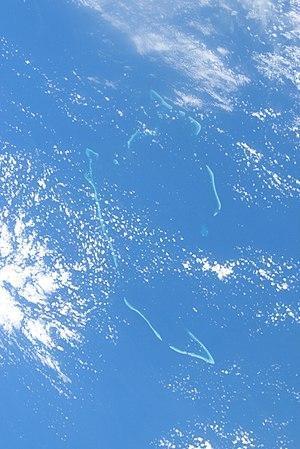
Les îles Chesterfield forment un archipel de la Nouvelle-Calédonie situé dans la mer de Corail à environ 534 km à l'ouest de la pointe nord-ouest de Grande Terre. Les îles Chesterfield se composent de plusieurs îlots et récifs à fleur d'eau.